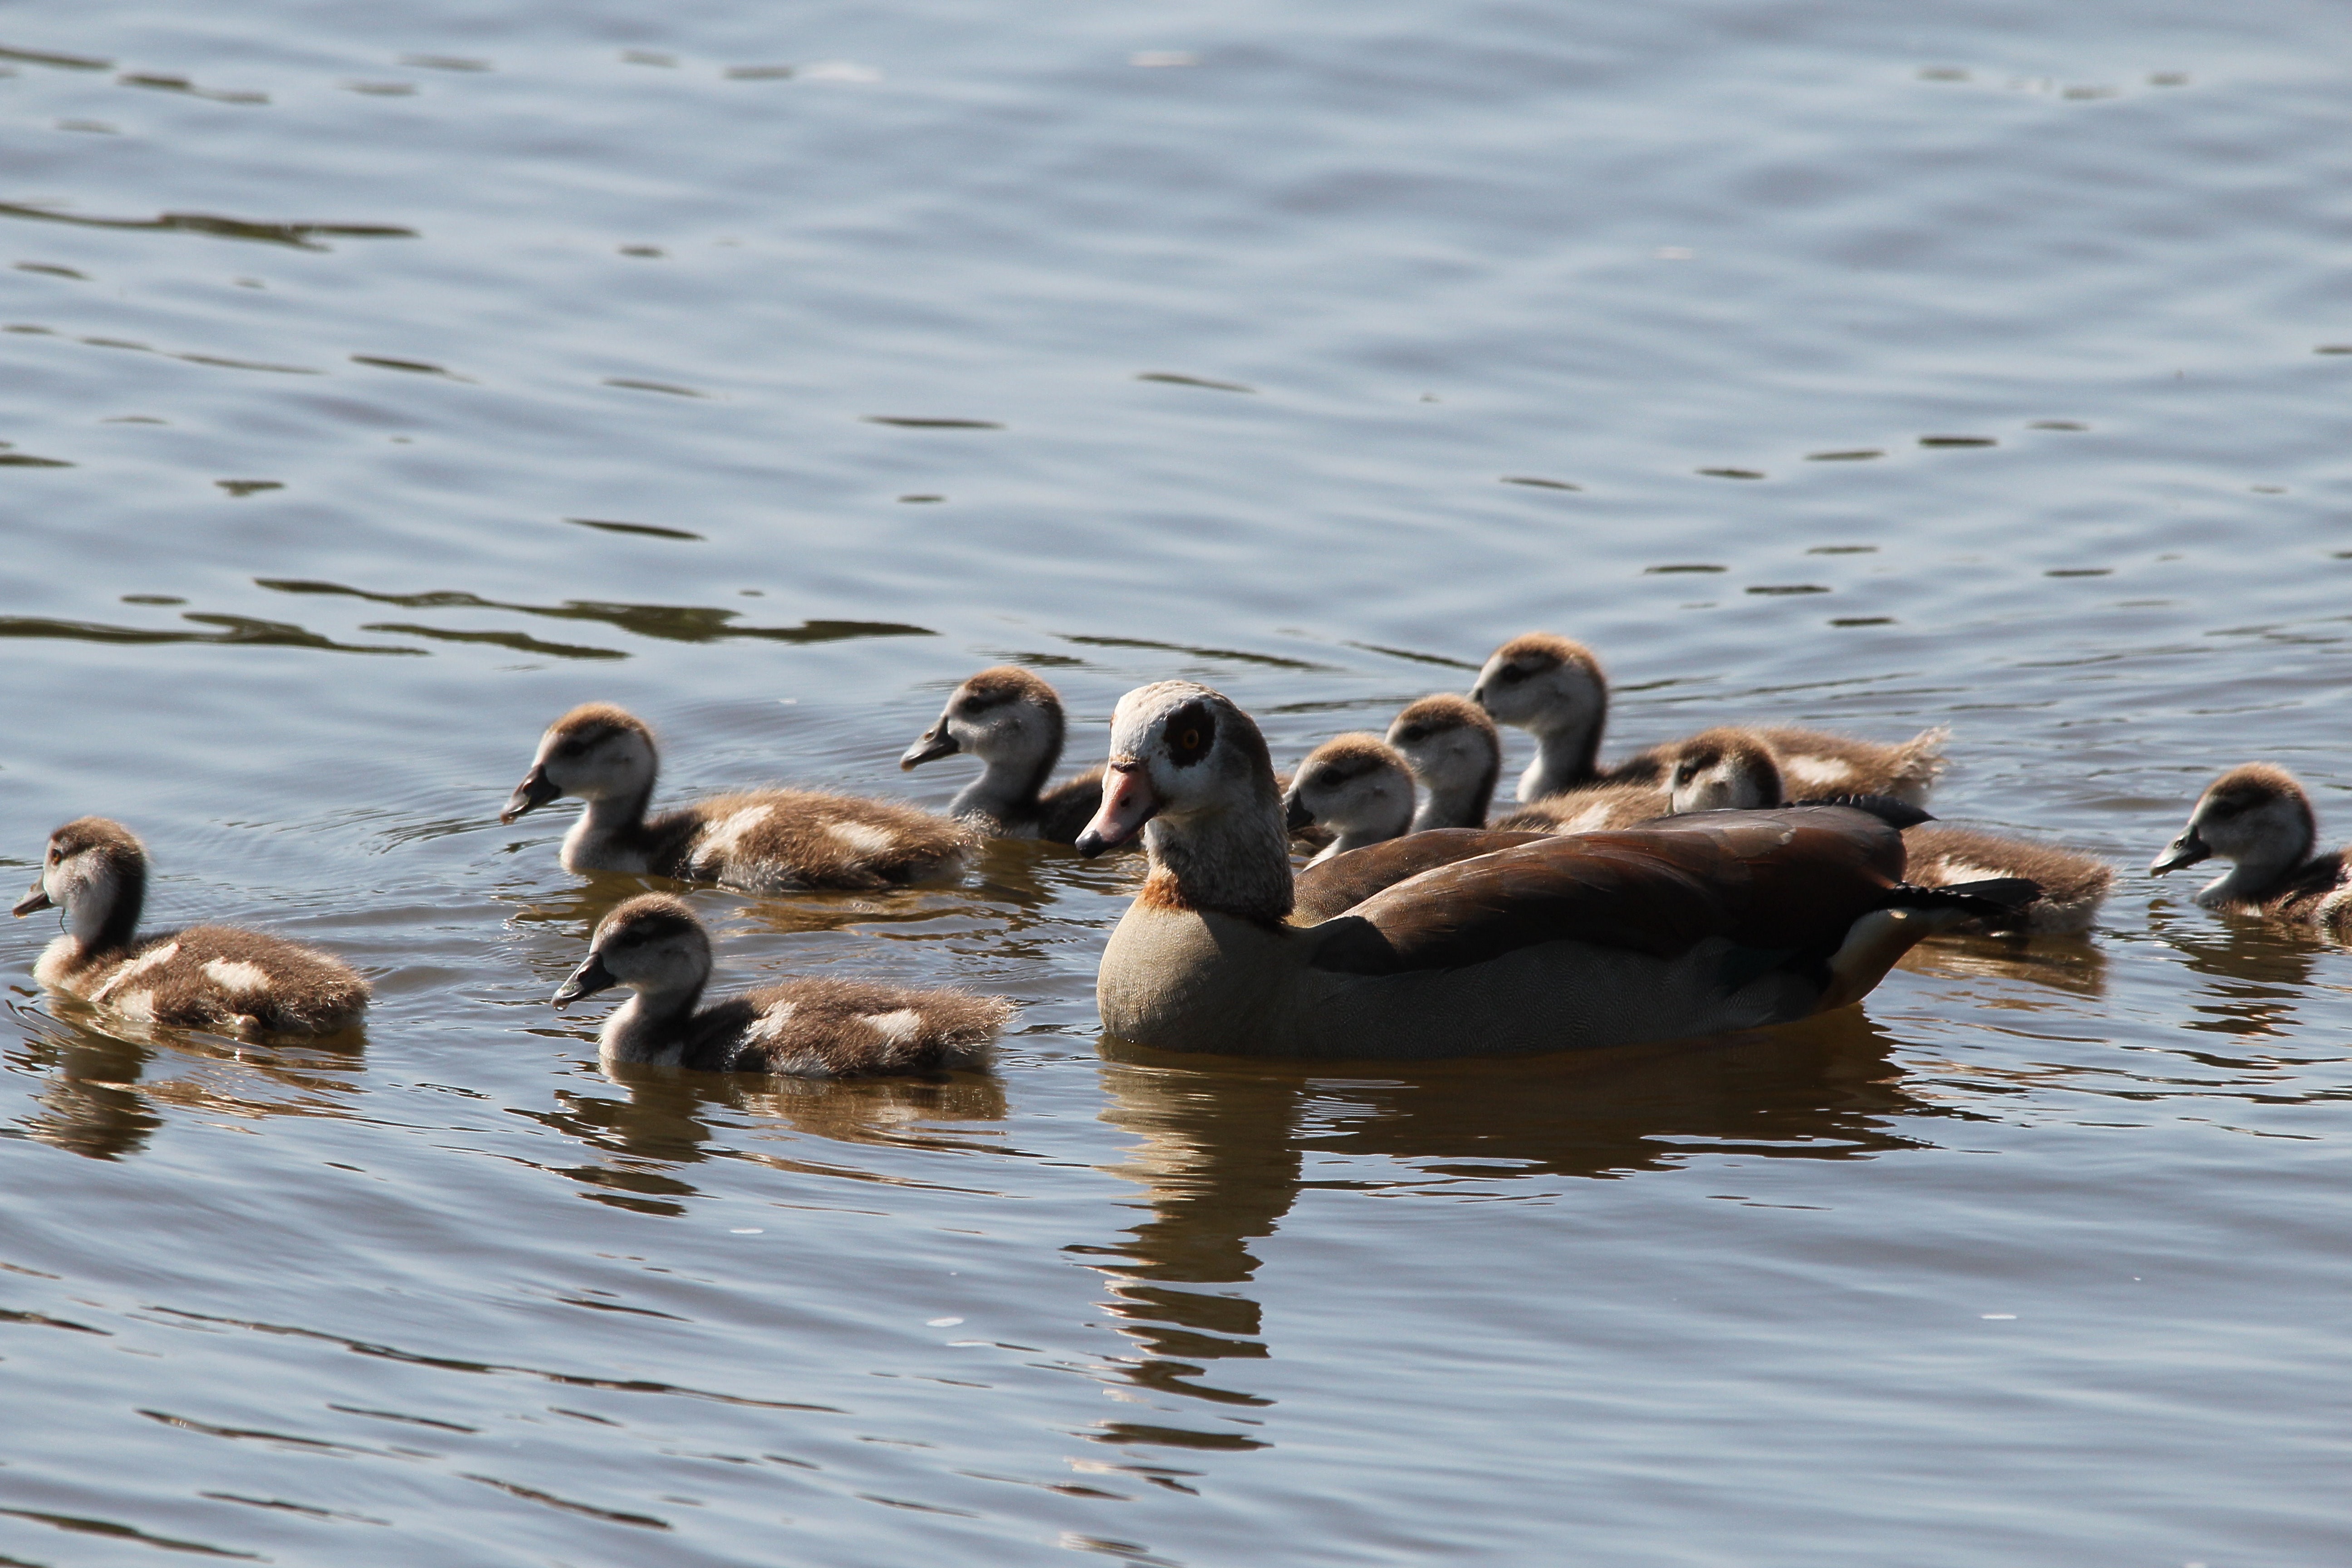
water, nature, bird, wing, animal, cute, wildlife, swim, beak, small, fauna, family, duck, vertebrate, ducks, fluff, waterfowl, chicks, water bird, wildlife photography, mallard, mergus, more, duck family, ducky, duck bird, wild ducks, young bird, young animals, duck baby, duck mother, ducks geese and swans, seaduck